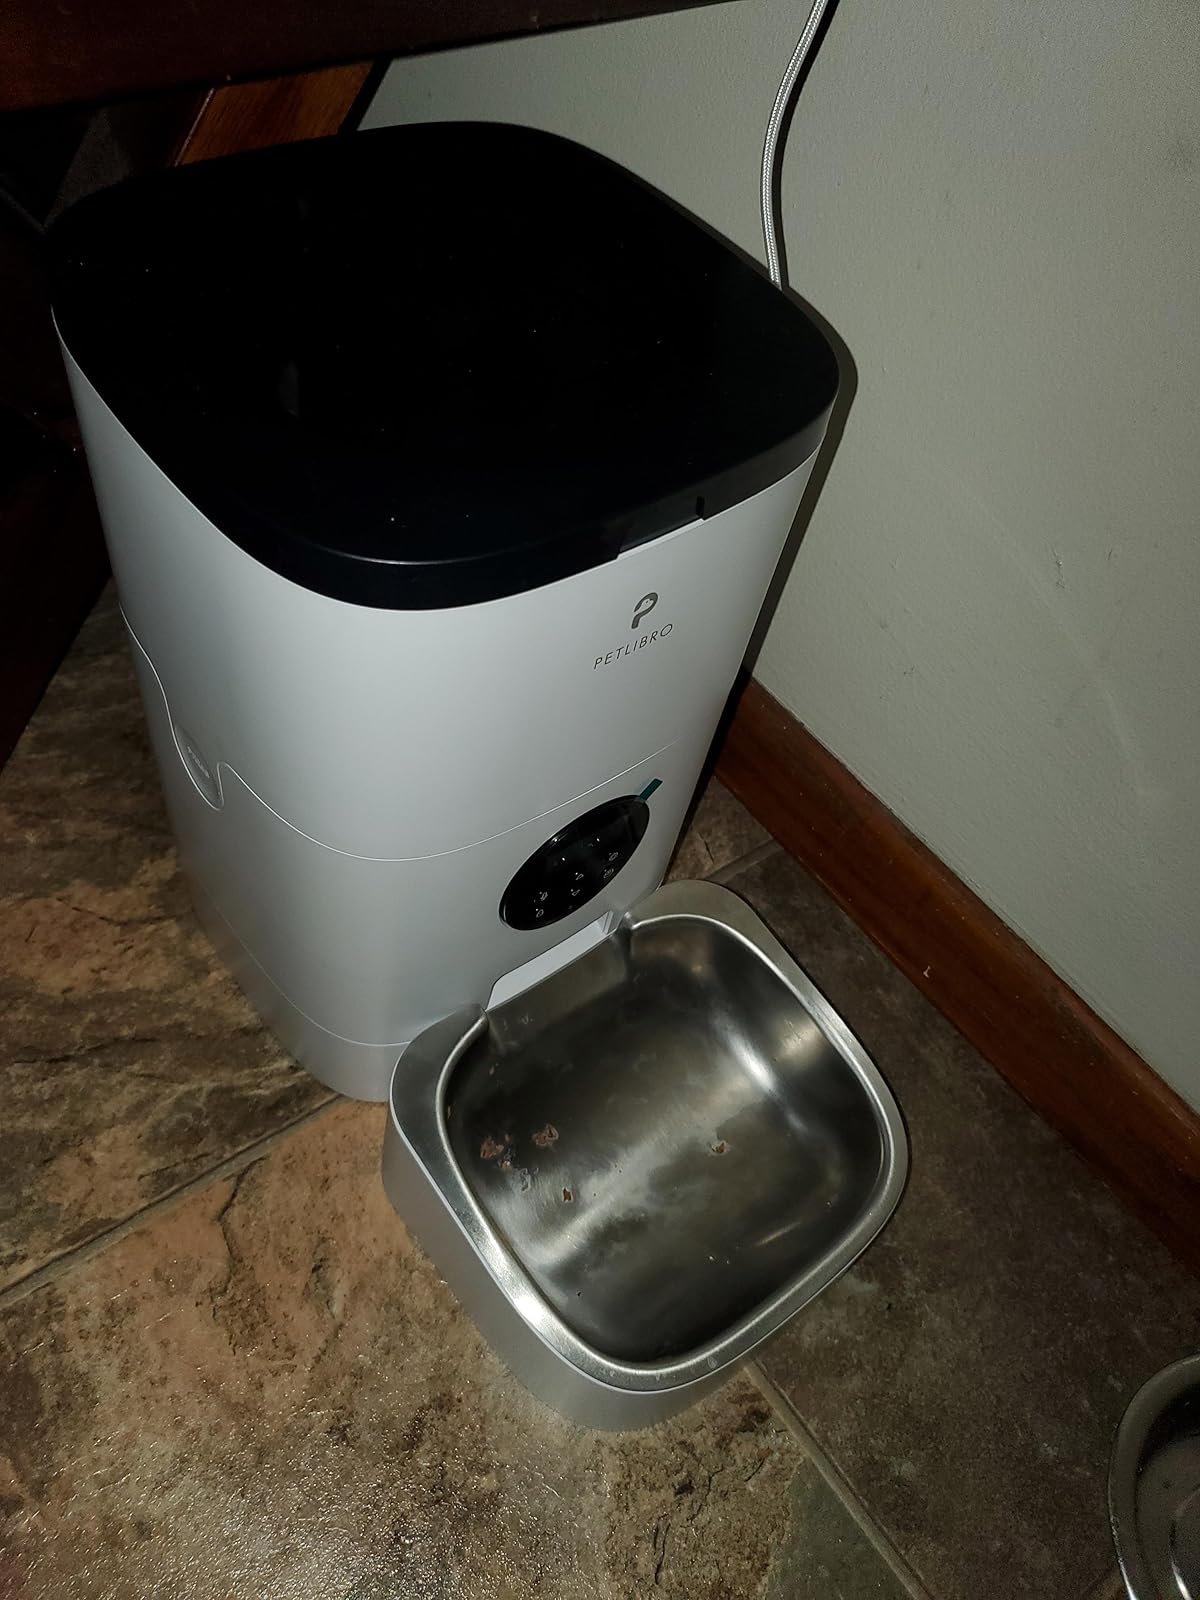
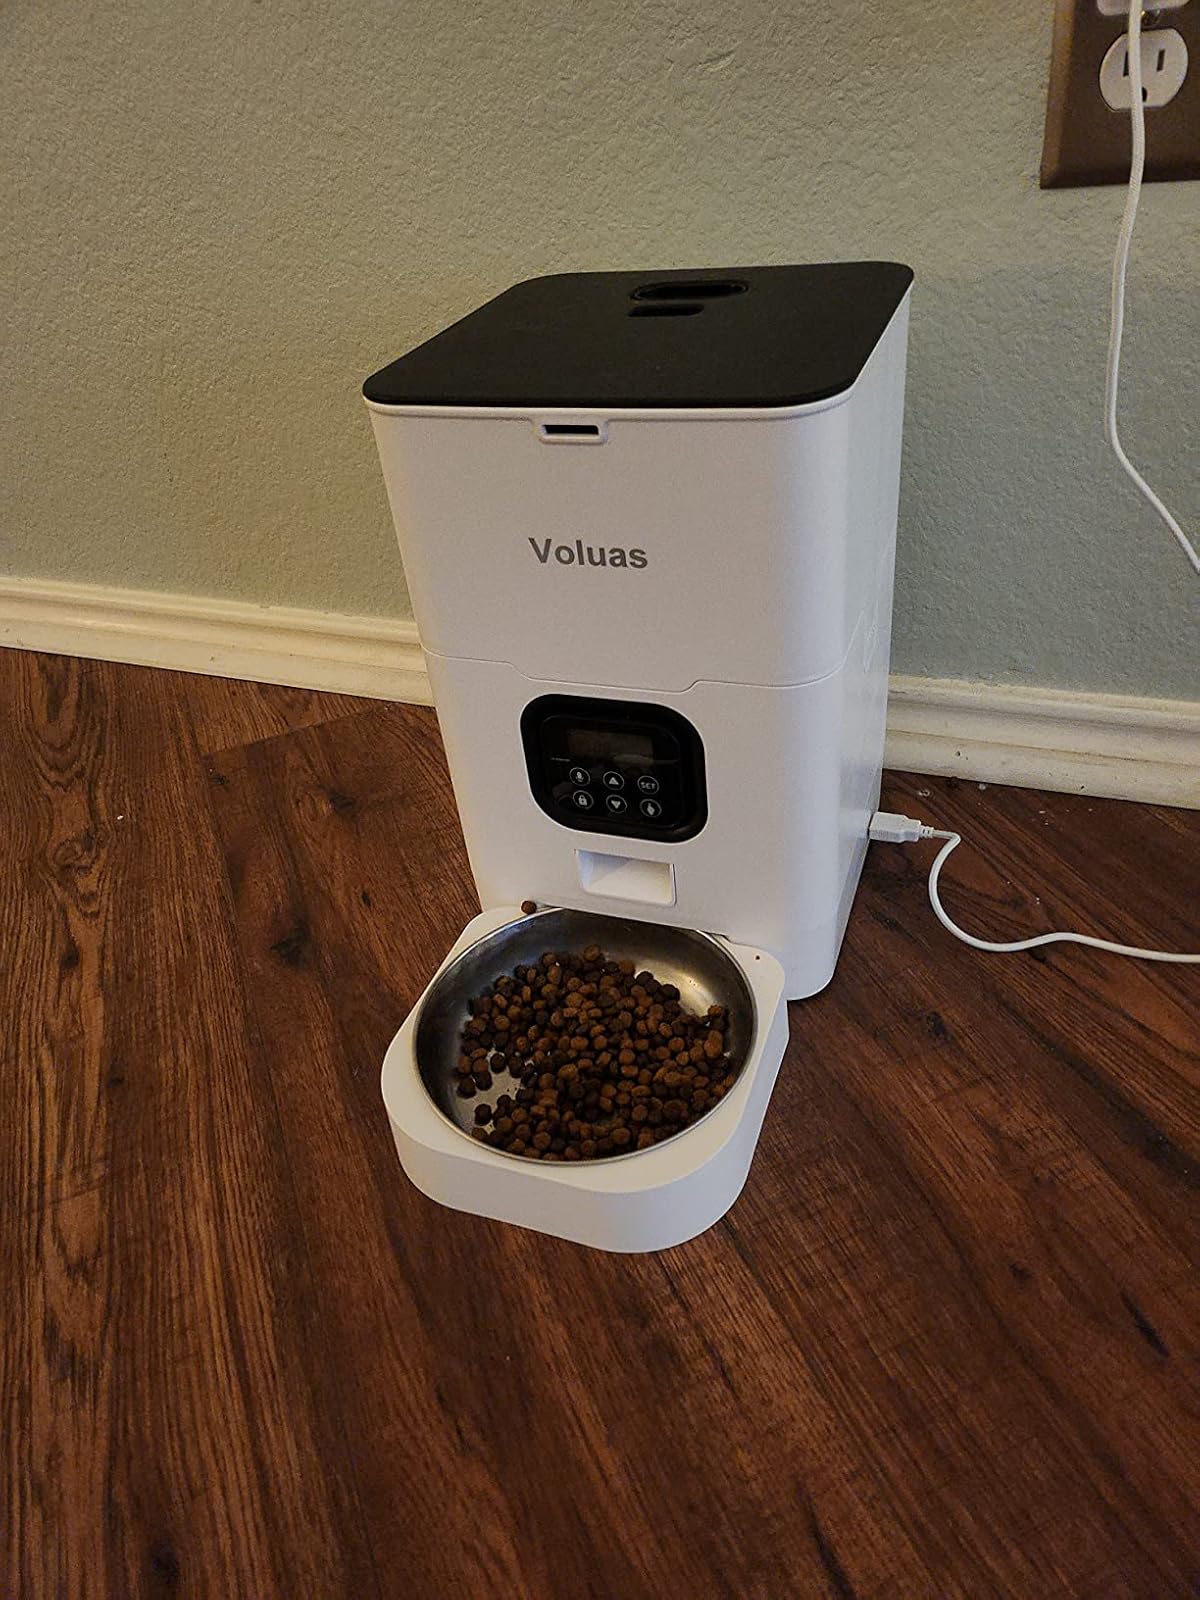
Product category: items_feeder
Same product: no